1948 Chicago White Sox season

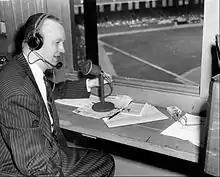
Announcer Jack Brickhouse at a White Sox Game in 1948

The 1948 Major League Baseball season was the Chicago White Sox' 48th season in the major leagues, and its 49th season overall. They finished eighth (last) in the American League with a 51–101 record, 44.5 games behind the first place Cleveland Indians. In 114 seasons, the White Sox have only once (in 1932) had a worse winning percentage. This was the first year of many for White Sox television broadcasts on WGN-TV channel 9.